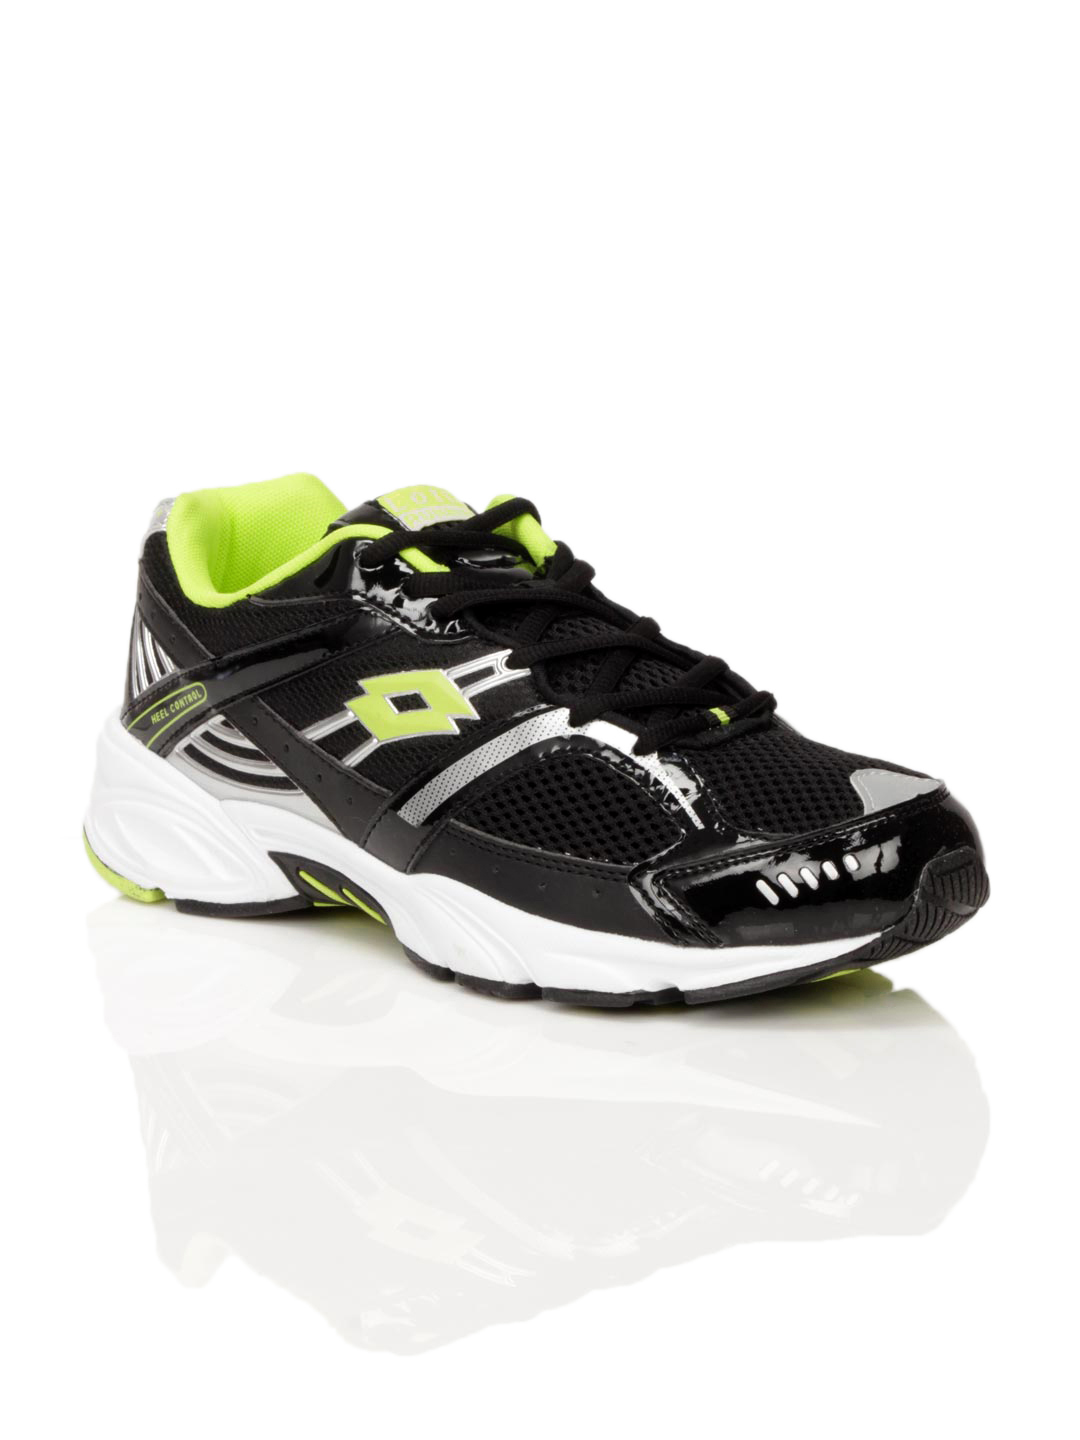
Lotto Men Atlantica Black Sports Shoes
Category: Footwear / Shoes / Sports Shoes
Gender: Men
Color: Black
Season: Summer 2012
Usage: Sports